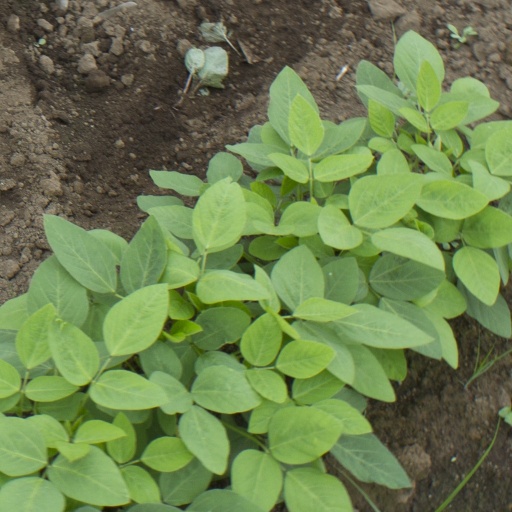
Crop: soybean